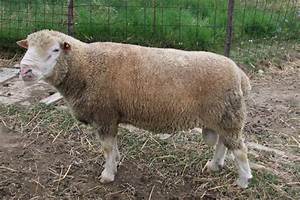
Label: sheep